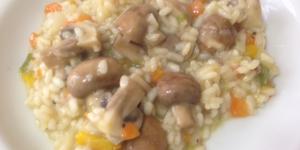
risotto de verduras y setas